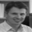
Label: man